Culture of Liberia

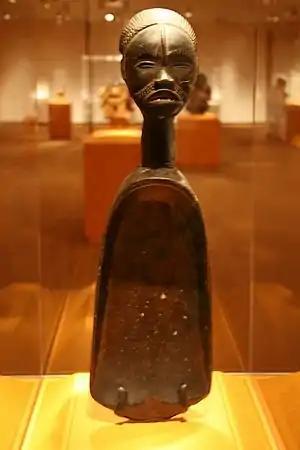
Liberian ceremonial spoon

Liberia is renowned for its detailed decorative and ornate masks, large and miniature wood carvings of realistic human faces, famous people, scenes of everyday life, and accessories particularly combs, spoons, and forks which are often enlarged sculptures. Sculptures are produced in both the countryside and cities. Liberian wood curved sculptures are heavily influenced by ancient history predating modern Liberia, folklore, proverbs, spirituality, rural life and show the artist's strong observations for grand detail and their connections to the people and objects sculpted. Liberian artists both in the country and diaspora have also gained recognition for various styles of paintings in abstract, perspective, and graphic art.